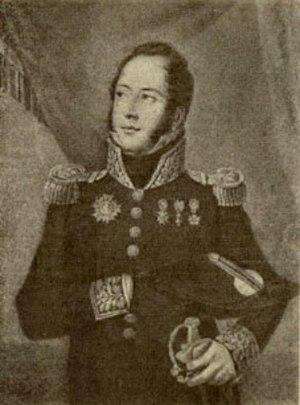
Louis Partouneaux (1770-1835), général de division et comte de l'Empire. Il capitule face aux Russes sur les rives de la Bérézina le 27 novembre 1812.
Louis, premier comte de Partouneaux, né le 26 septembre 1770 à Romilly-sur-Seine dans l'Aube et mort le 14 janvier 1835 à Menton, alors territoire monégasque, est un général français de la Révolution et de l’Empire.